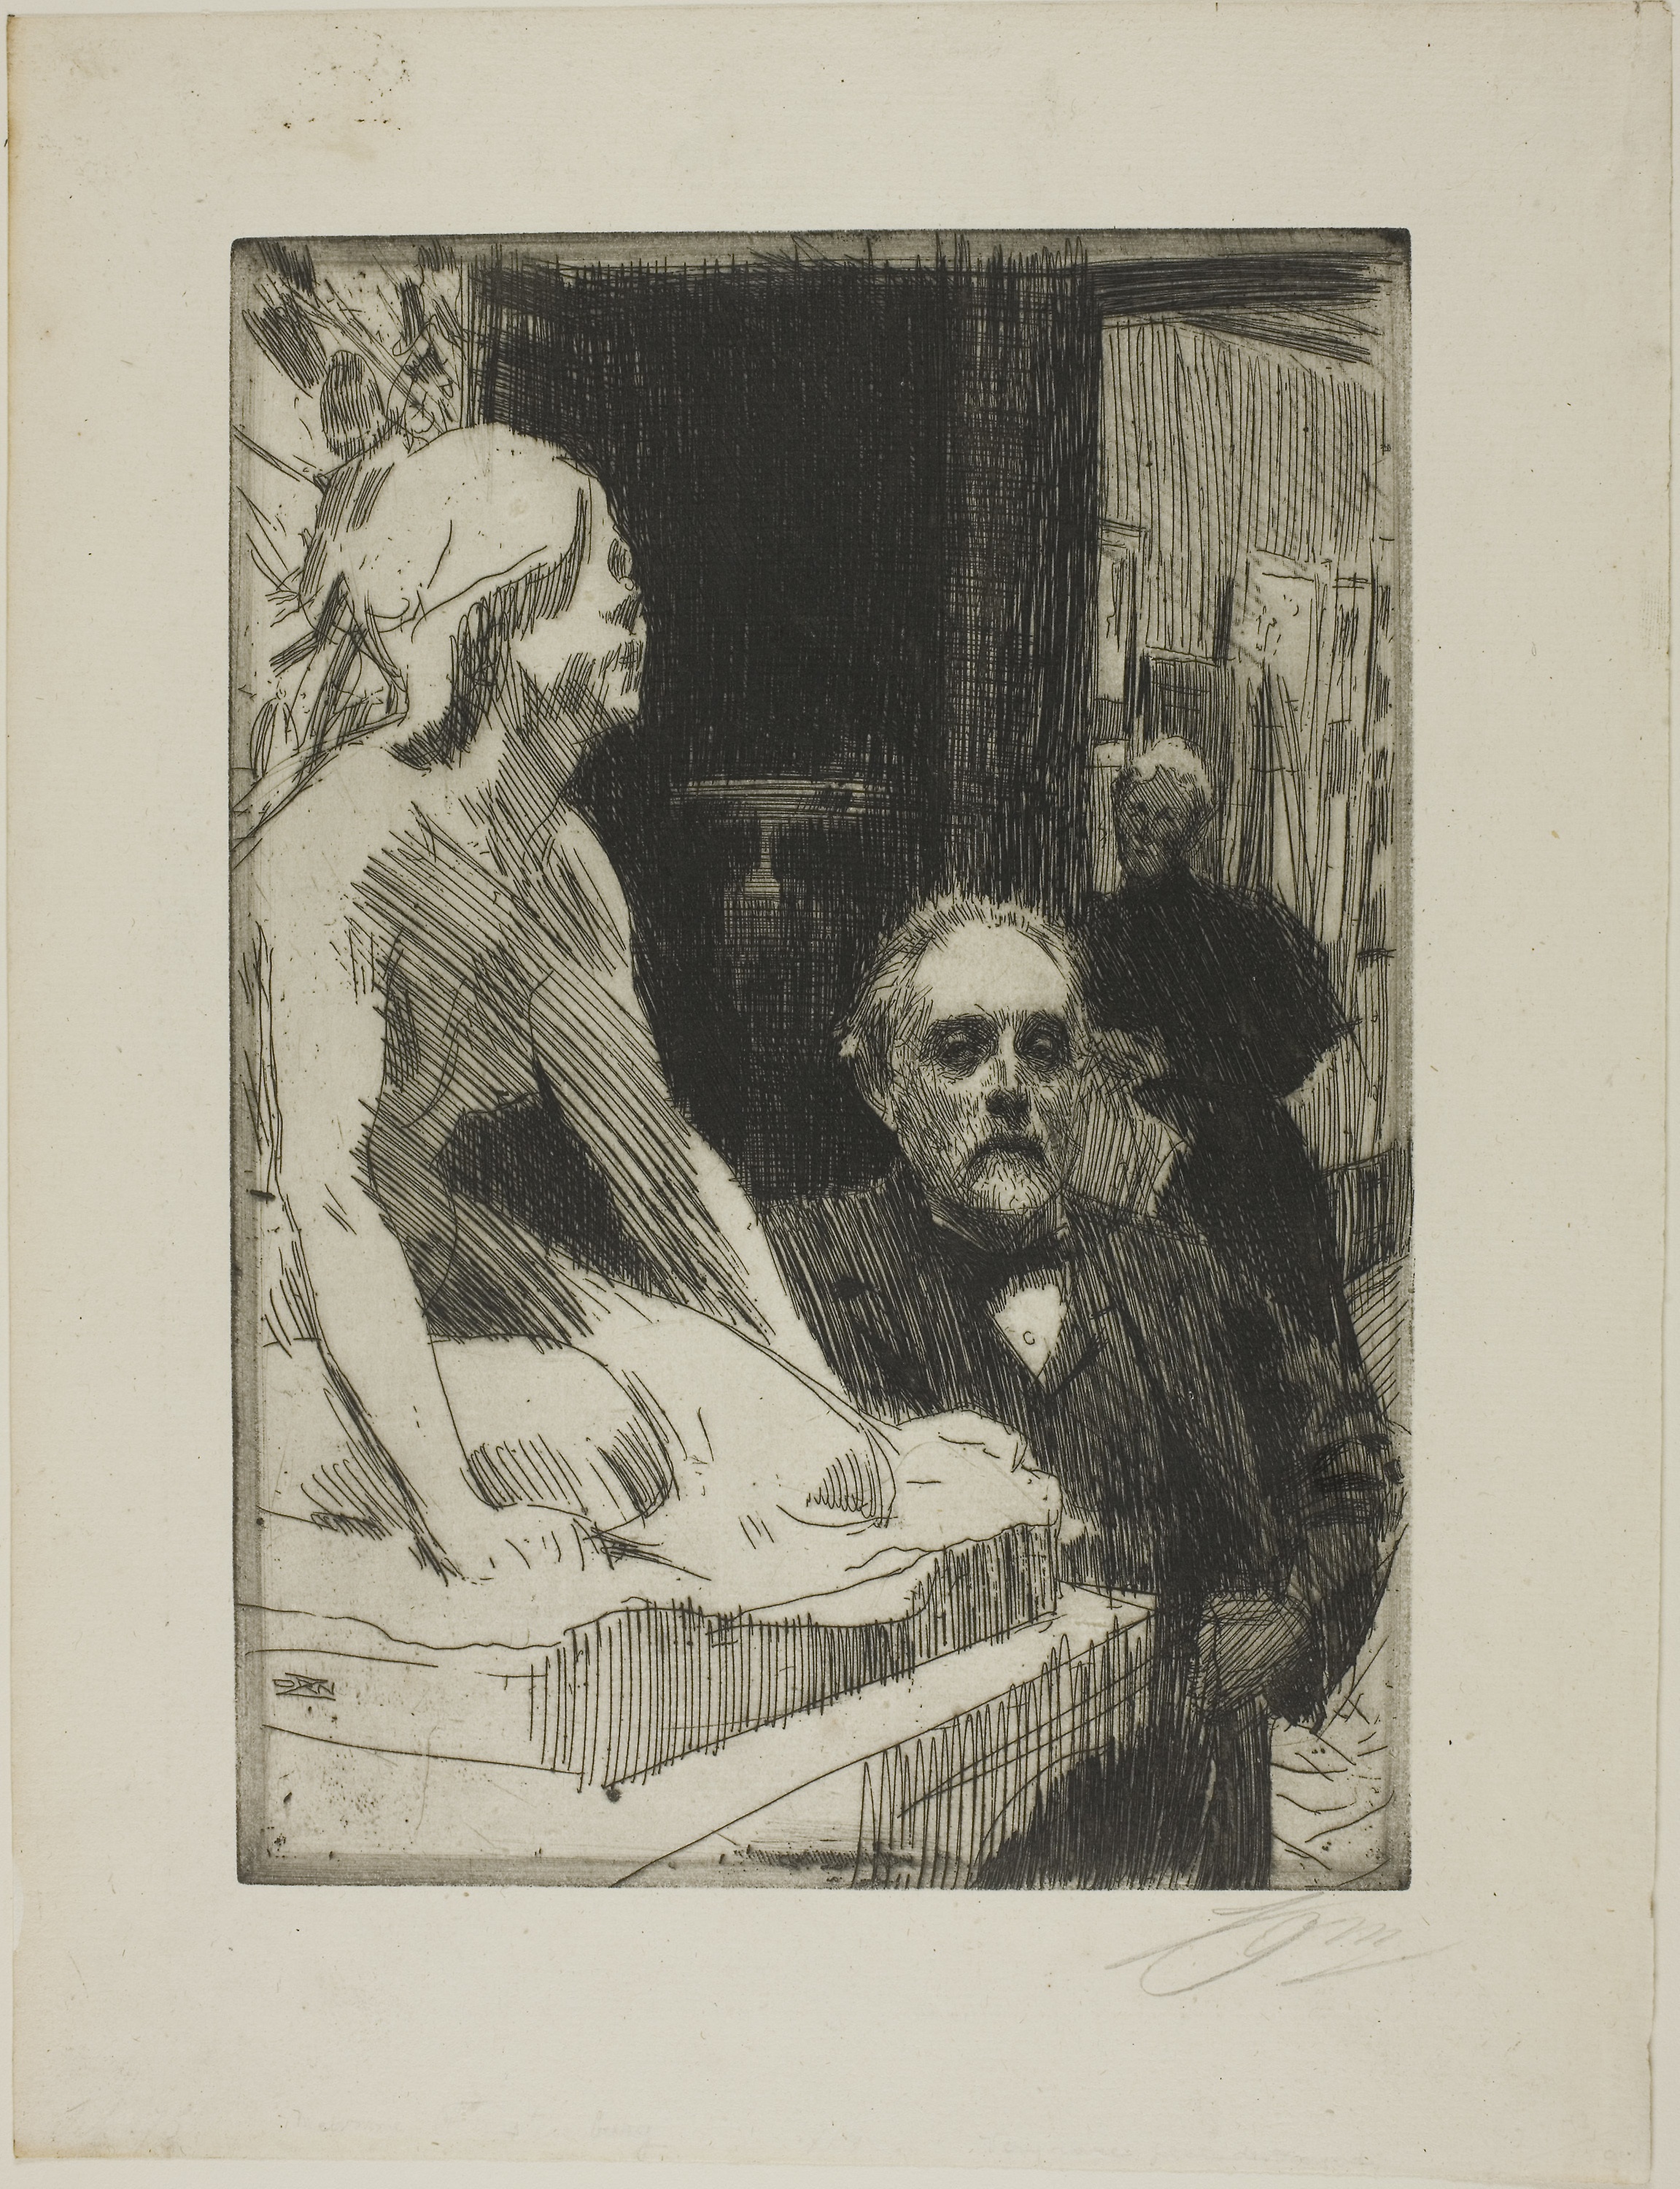
art, text, modern art, portrait, picture frame, drawing, artwork, visual arts, painting, human behavior, history, vintage clothing, illustration